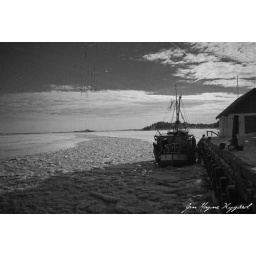
boat in black & hvite